Alpha and Omega (film series)

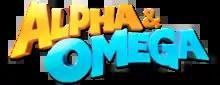
The franchise logo

Alpha and Omega is a series of animated films produced by Crest Animation Productions and distributed by Lionsgate Films. The first film was released in 2010 and featured the voices of Justin Long and Hayden Panettiere, though subsequent films were direct-to-video and therefore featured a smaller cast, primarily Ben Diskin and Kate Higgins. All 8 movies were released as an 8 Movie Collection DVD set on October 3, 2017.